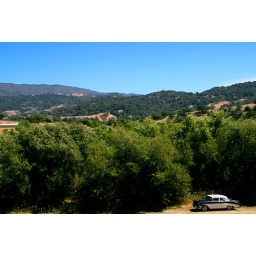
An old car in a pristine condition parked along a dirt road in the Santa Barbara wine country.